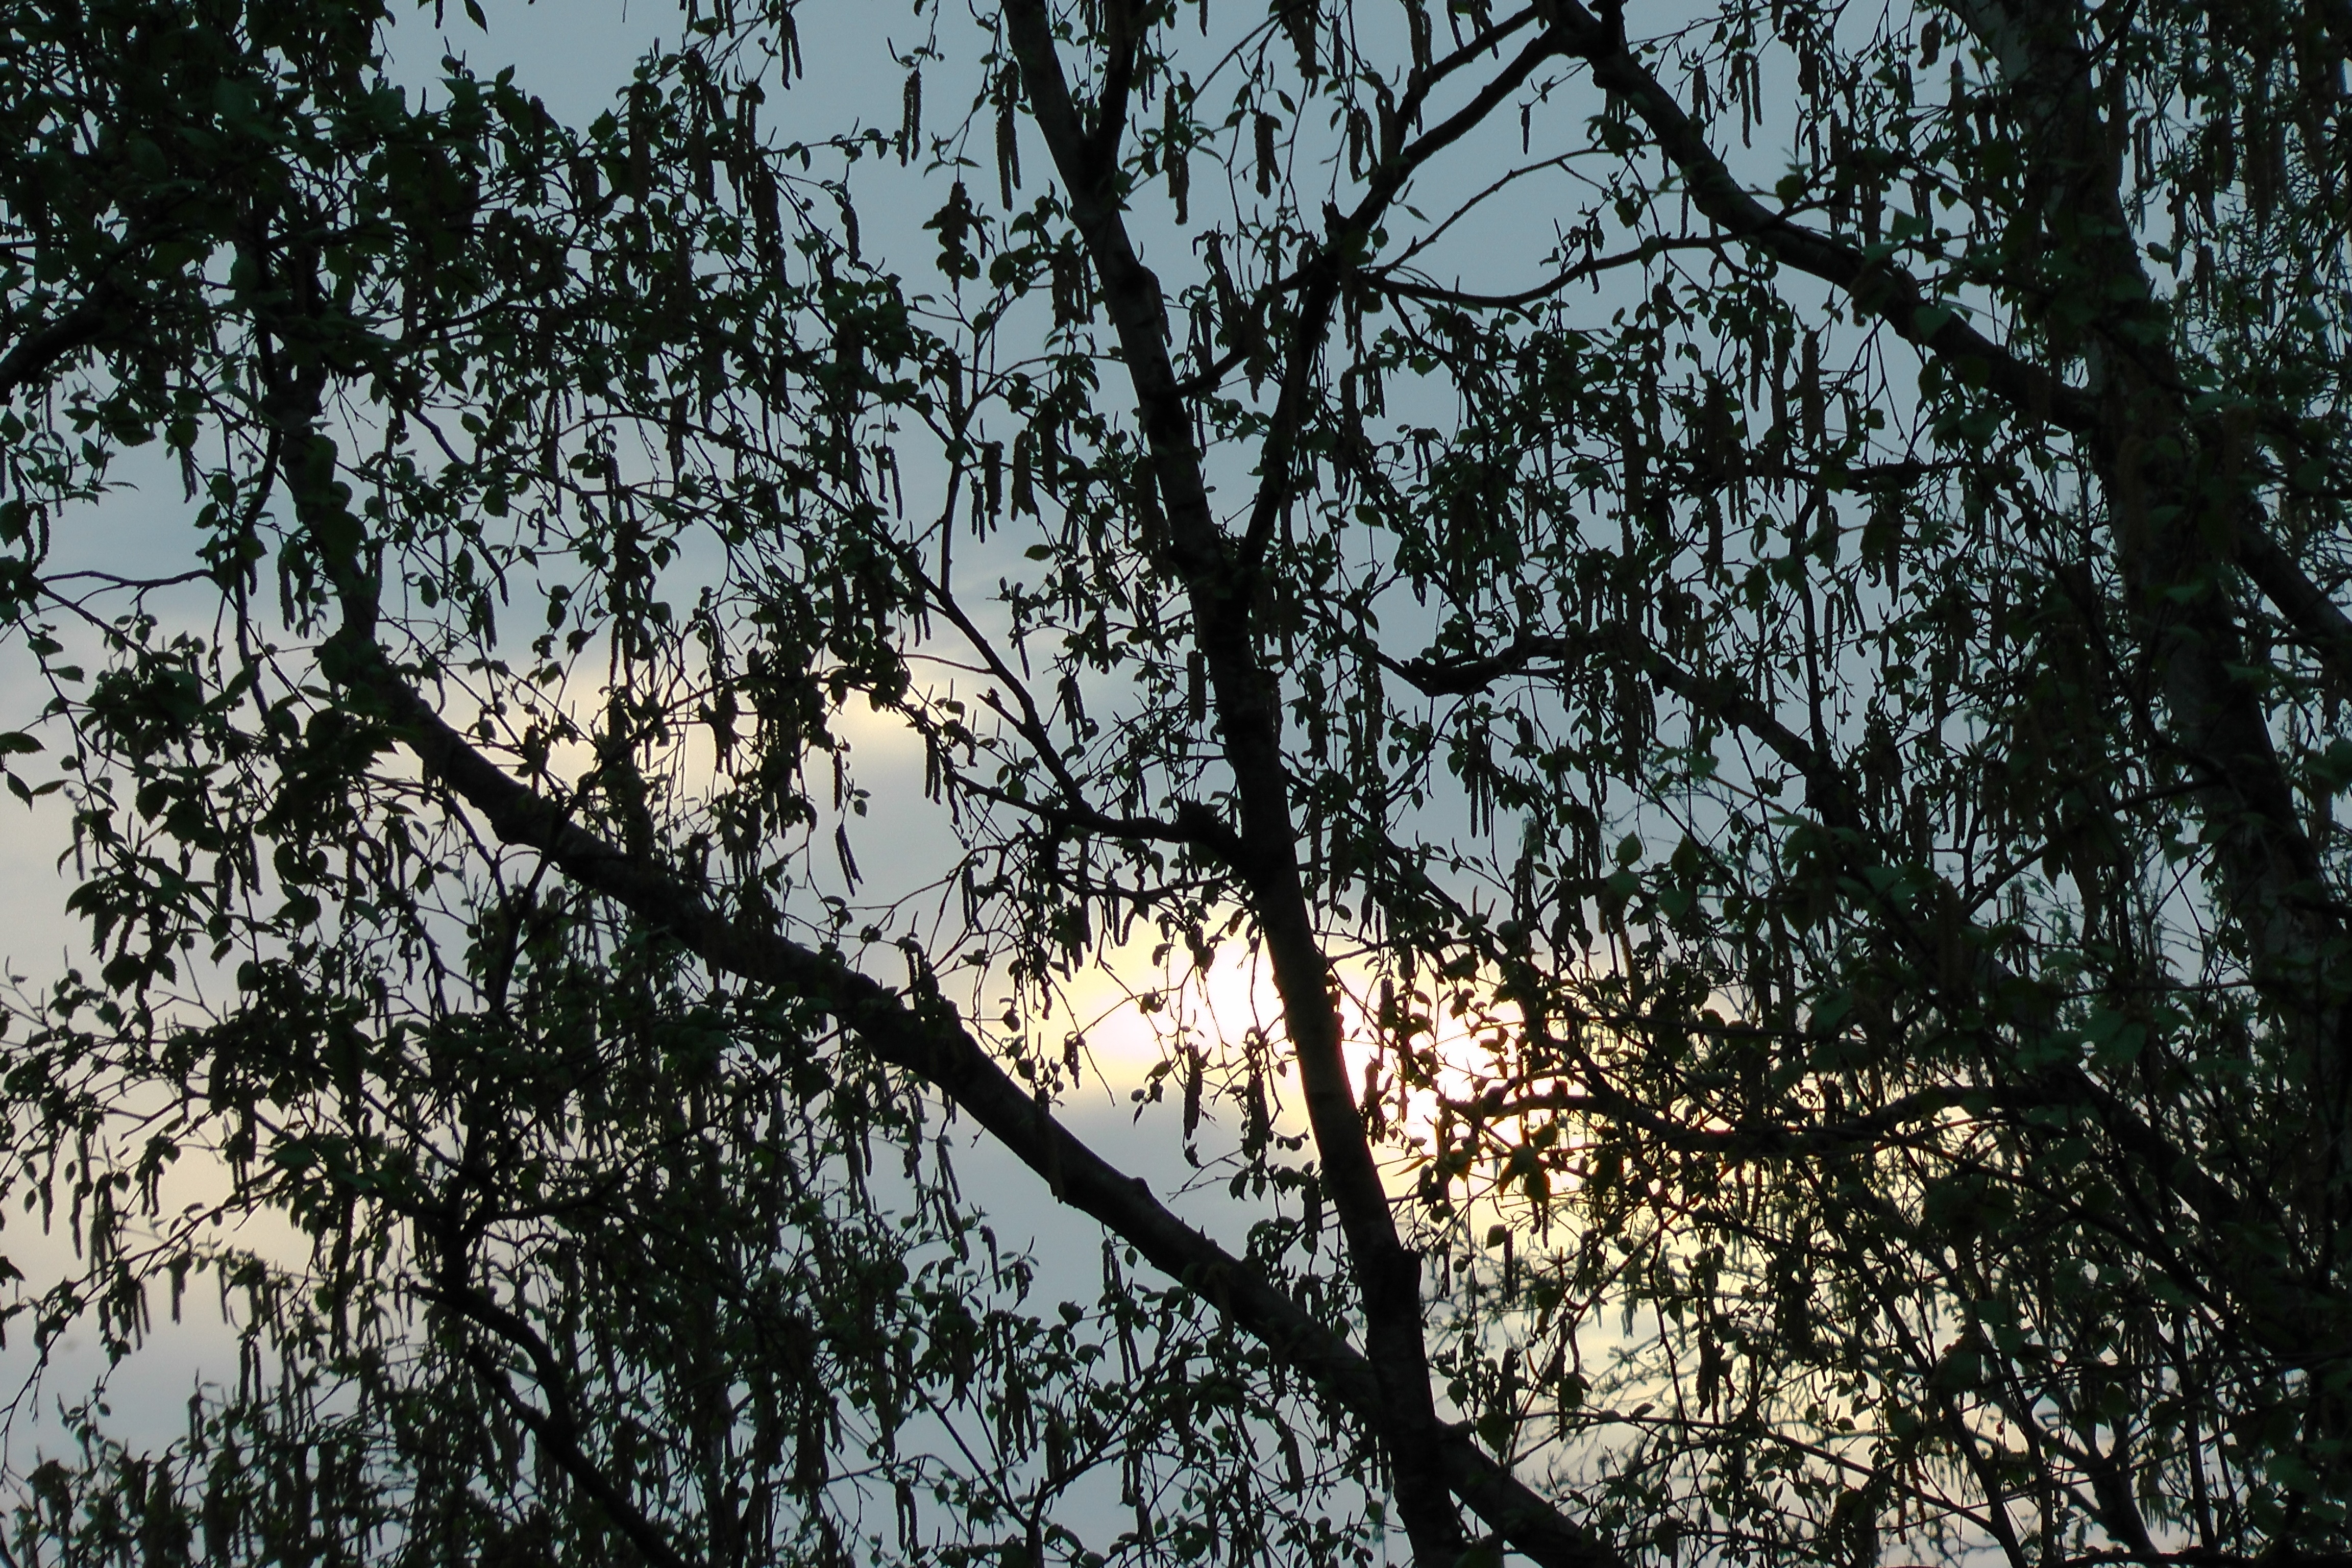
tree, nature, forest, branch, plant, sky, sunset, sunlight, morning, leaf, flower, twilight, spring, autumn, season, woodland, habitat, abendstimmung, woody plant